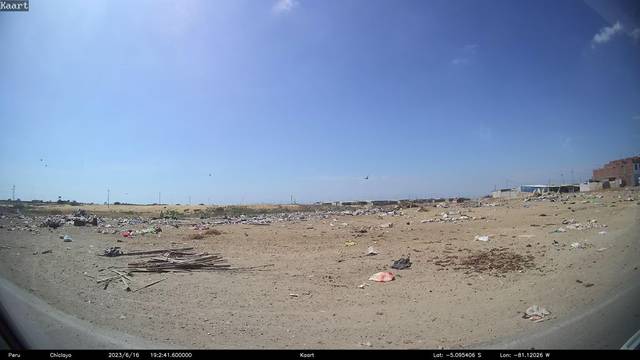
Region: Peru
Coordinates: -5.095, -81.12